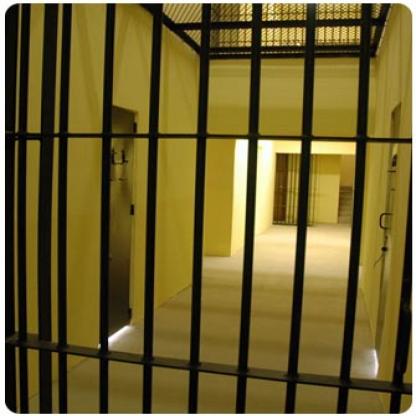
Scene: Indoor